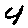
Label: 4